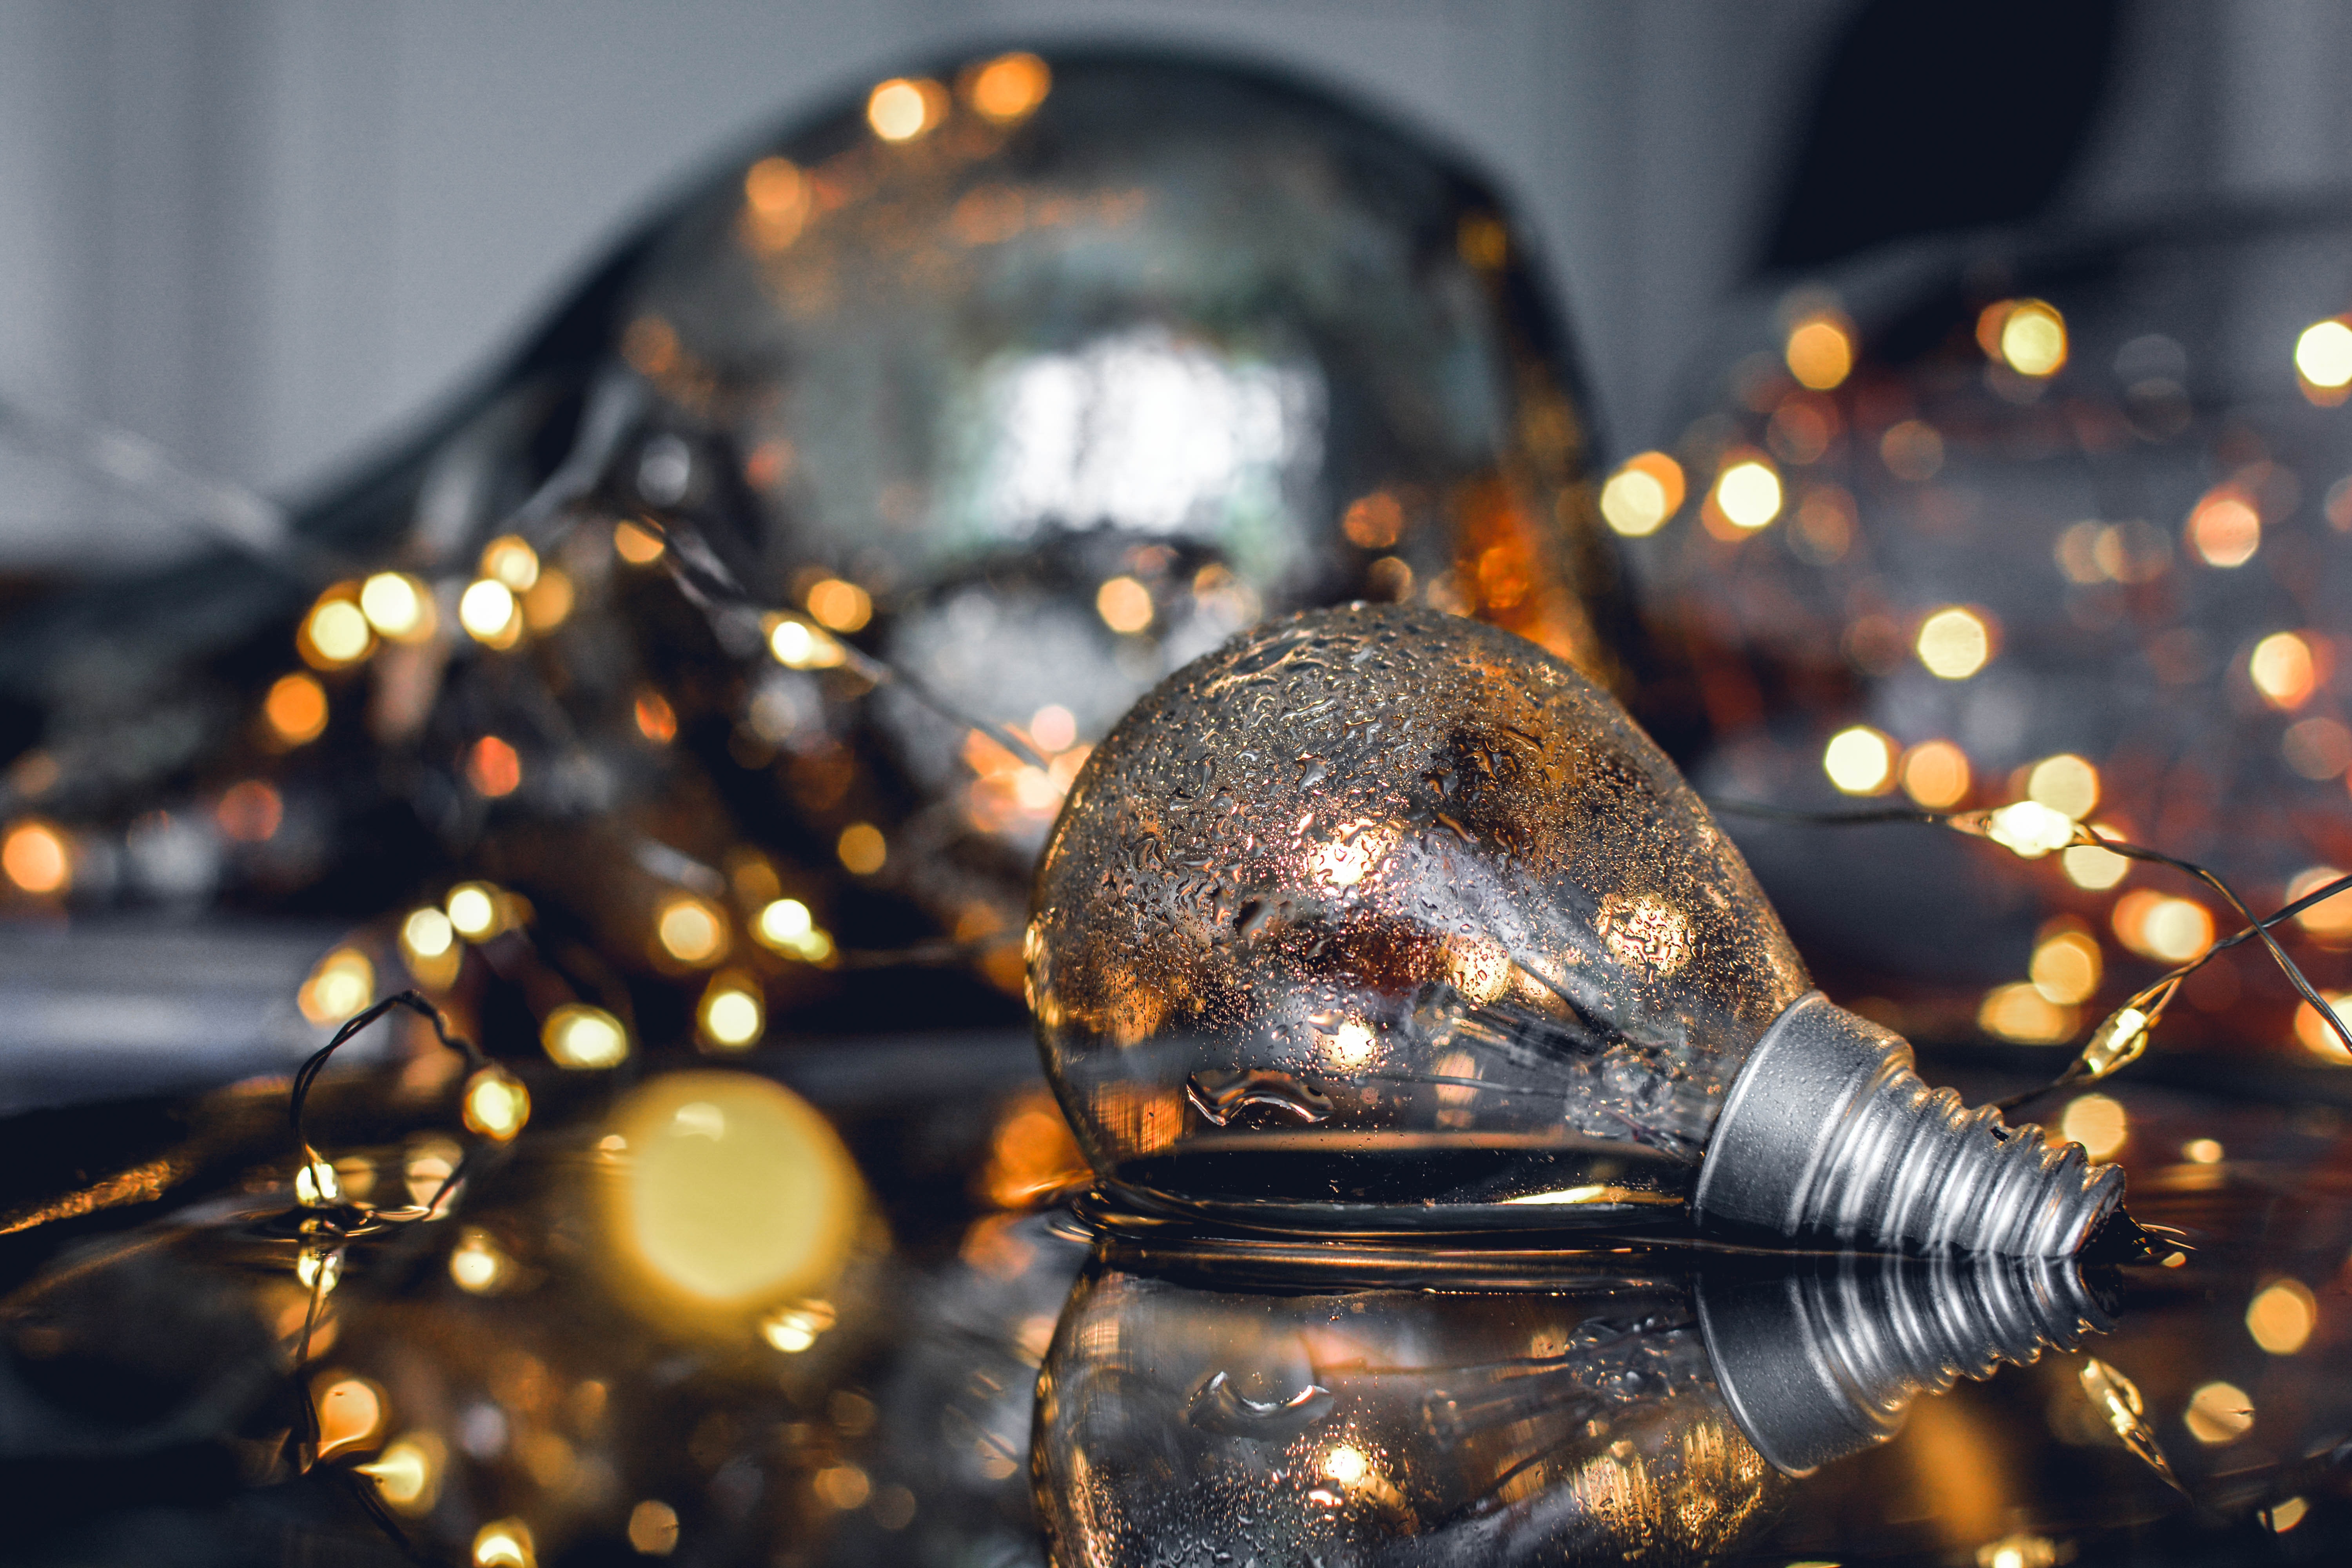
water, light, lighting, reflection, christmas ornament, close up, incandescent light bulb, macro photography, photography, ornament, glass, metal, sphere, christmas lights, winter, christmas decoration, interior design, light bulb